Sky position (RA, Dec in degrees): 173.518, 16.191
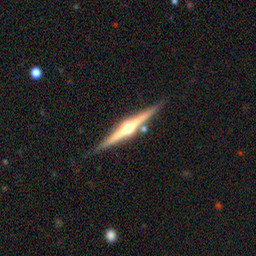
Galaxy morphology: Edge-on Galaxies with Bulge